The Eternal Husband (film)

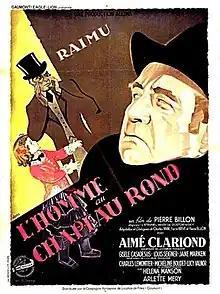

The Eternal Husband (French: L'homme au chapeau rond) is a 1946 French drama film directed by Pierre Billon and starring Raimu, Aimé Clariond and Gisèle Casadesus. It is an adaptation of the 1870 novel "The Eternal Husband" by Fyodor Dostoevsky. The film's sets were designed by the art director Georges Wakhévitch.